Dave Watson (American football)

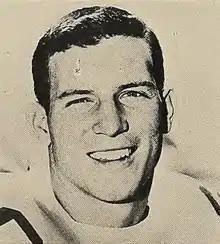
Watson from "The 1963 Blue Print"

Carl David Watson (January 6, 1941 – March 13, 2021) was an American professional football player who was an offensive lineman for two seasons for the Boston Patriots.